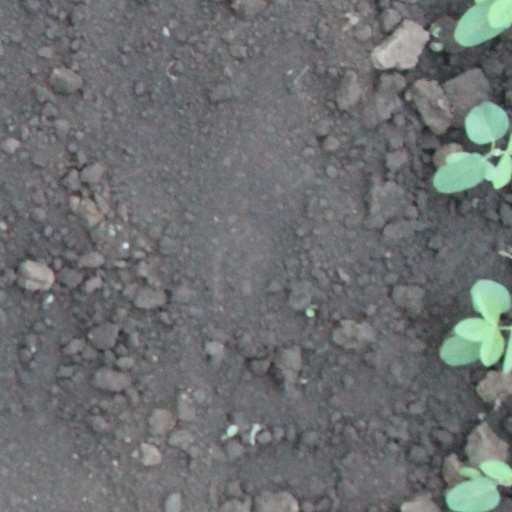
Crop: soybean